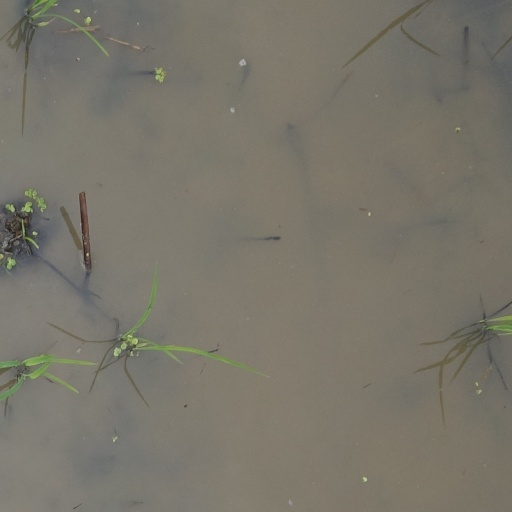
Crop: rice